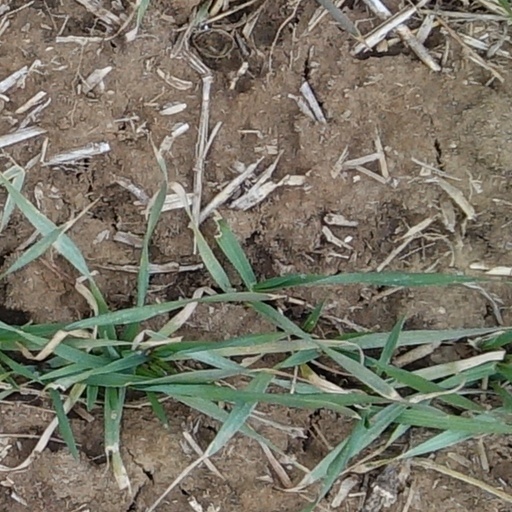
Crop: wheat